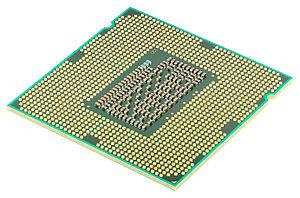
Vue du dessous d'un processeur Intel Core i7 du type Sandy Bridge, modèle 2600K. Socket LGA 1155, gravure à 32 nm, fréquence du cœur 3,40 GHz.
Le LGA1155 est un socket pour processeurs Intel. Il succède au LGA1156. Son successeur est le socket LGA 1150. Également nommé Socket H2, ce socket est compatible avec la plupart des processeurs Sandy Bridge et il est apparu sur le marché en janvier 2012 en parallèle des premiers processeurs basés sur la technologie Sandy Bridge.
32 nm désigne le procédé de fabrication des semi-conducteurs qui succède au procédé 45 nm de fabrication par CMOS. Les premiers processeurs possédant cette technologie sont apparus sur le marché en 2010.
Sandy Bridge est la microarchitecture de processeurs x86 d’Intel qui succède à Nehalem. Elle se décline en deux familles de processeurs ci-après détaillées : Sandy Bridge et Ivy Bridge.